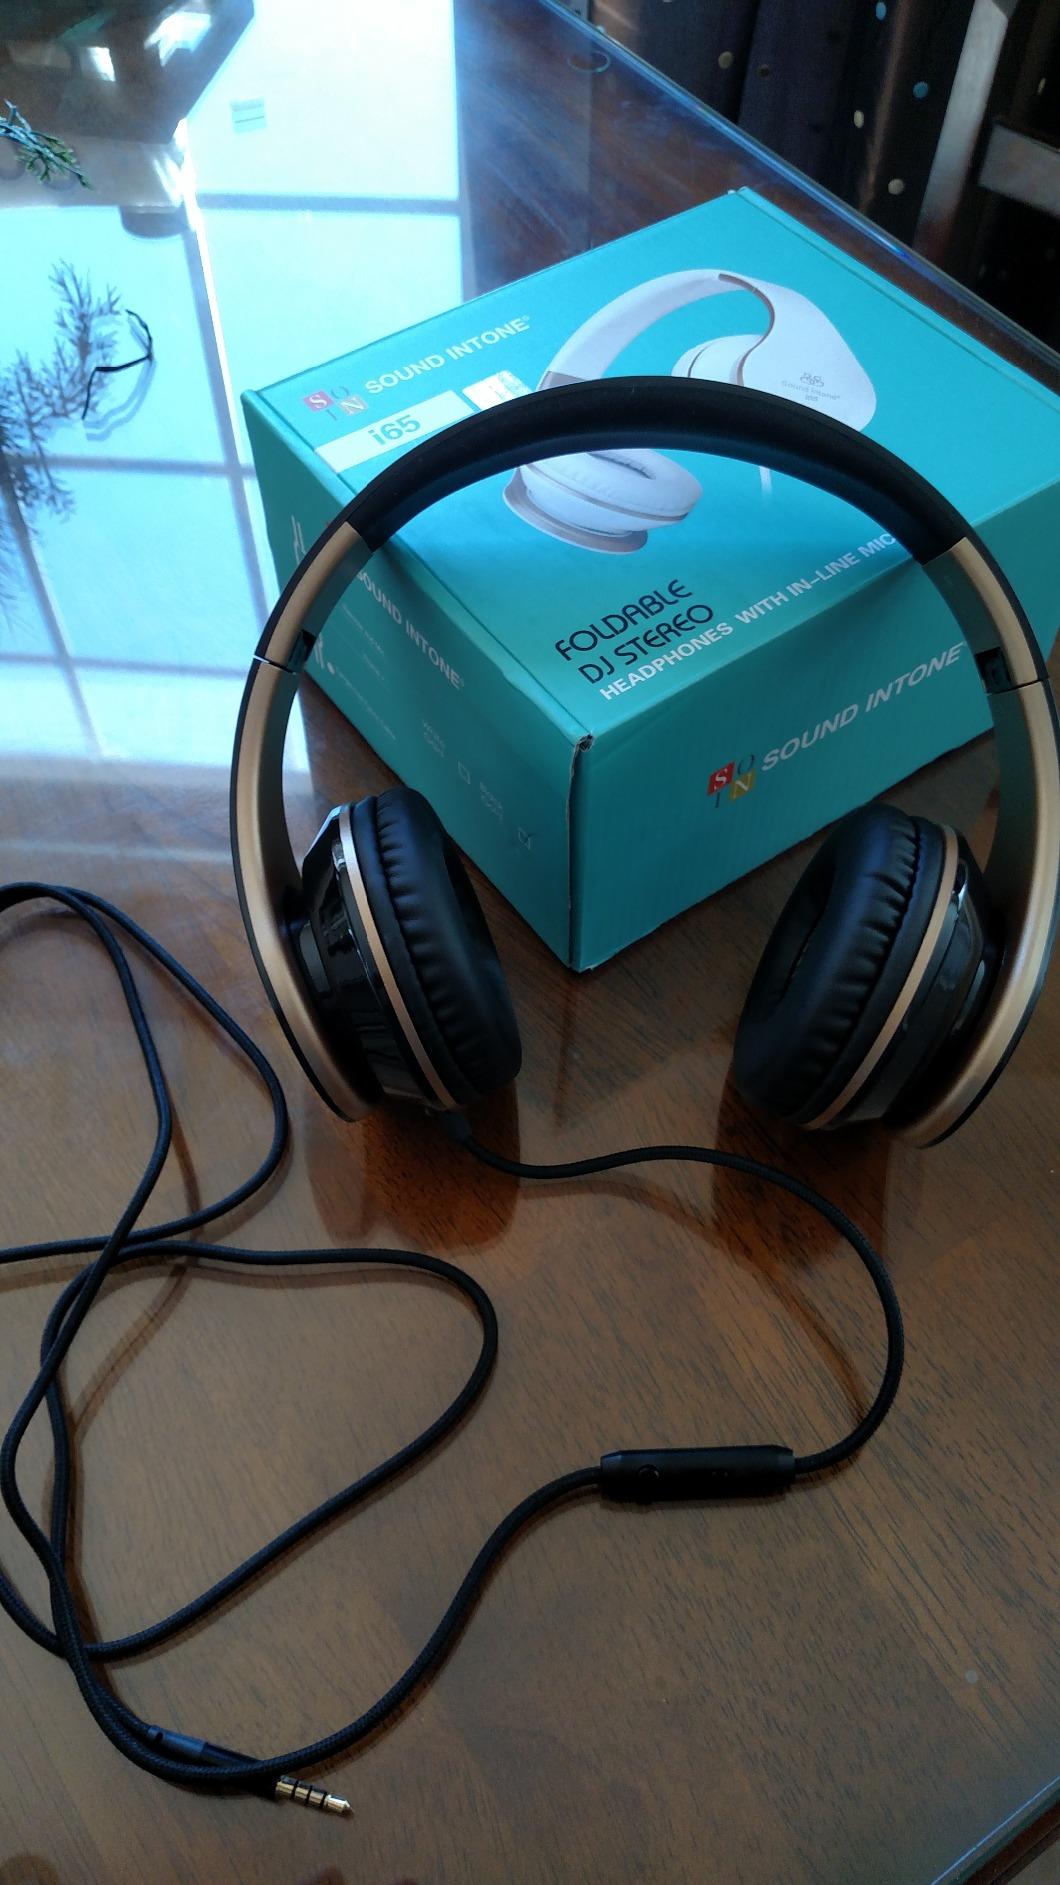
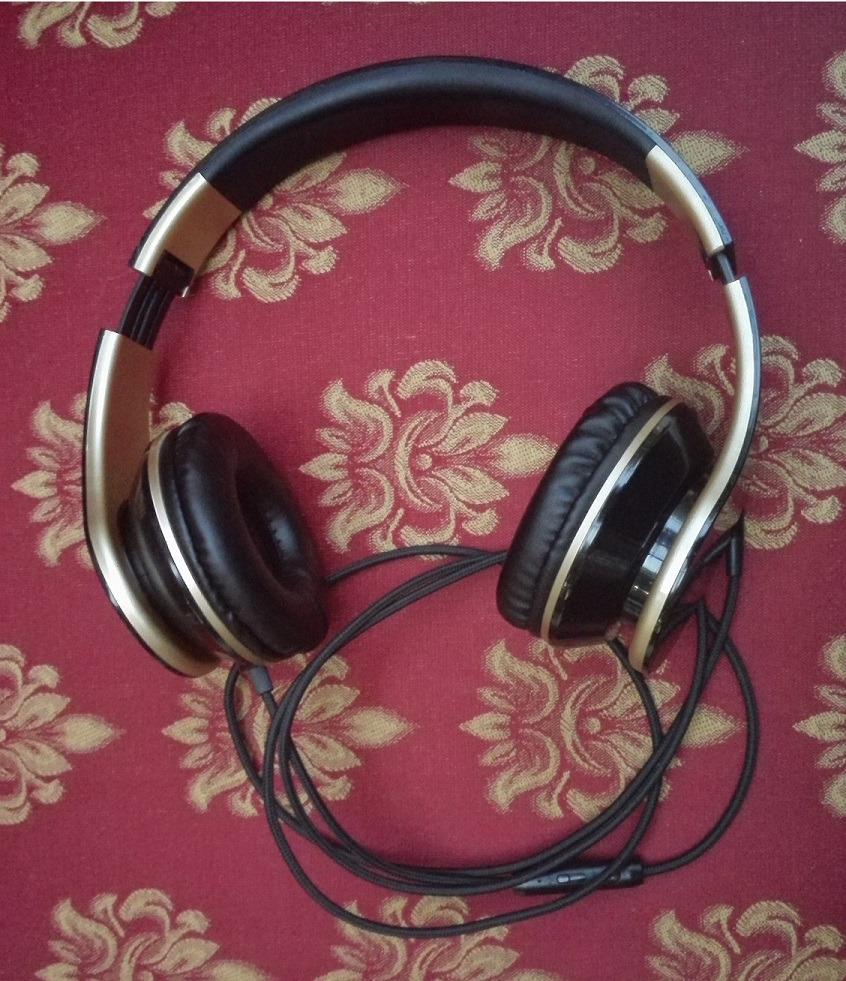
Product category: headphones
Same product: yes